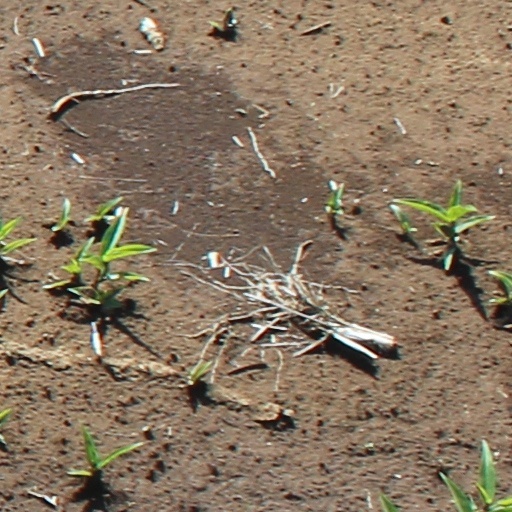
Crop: wheat